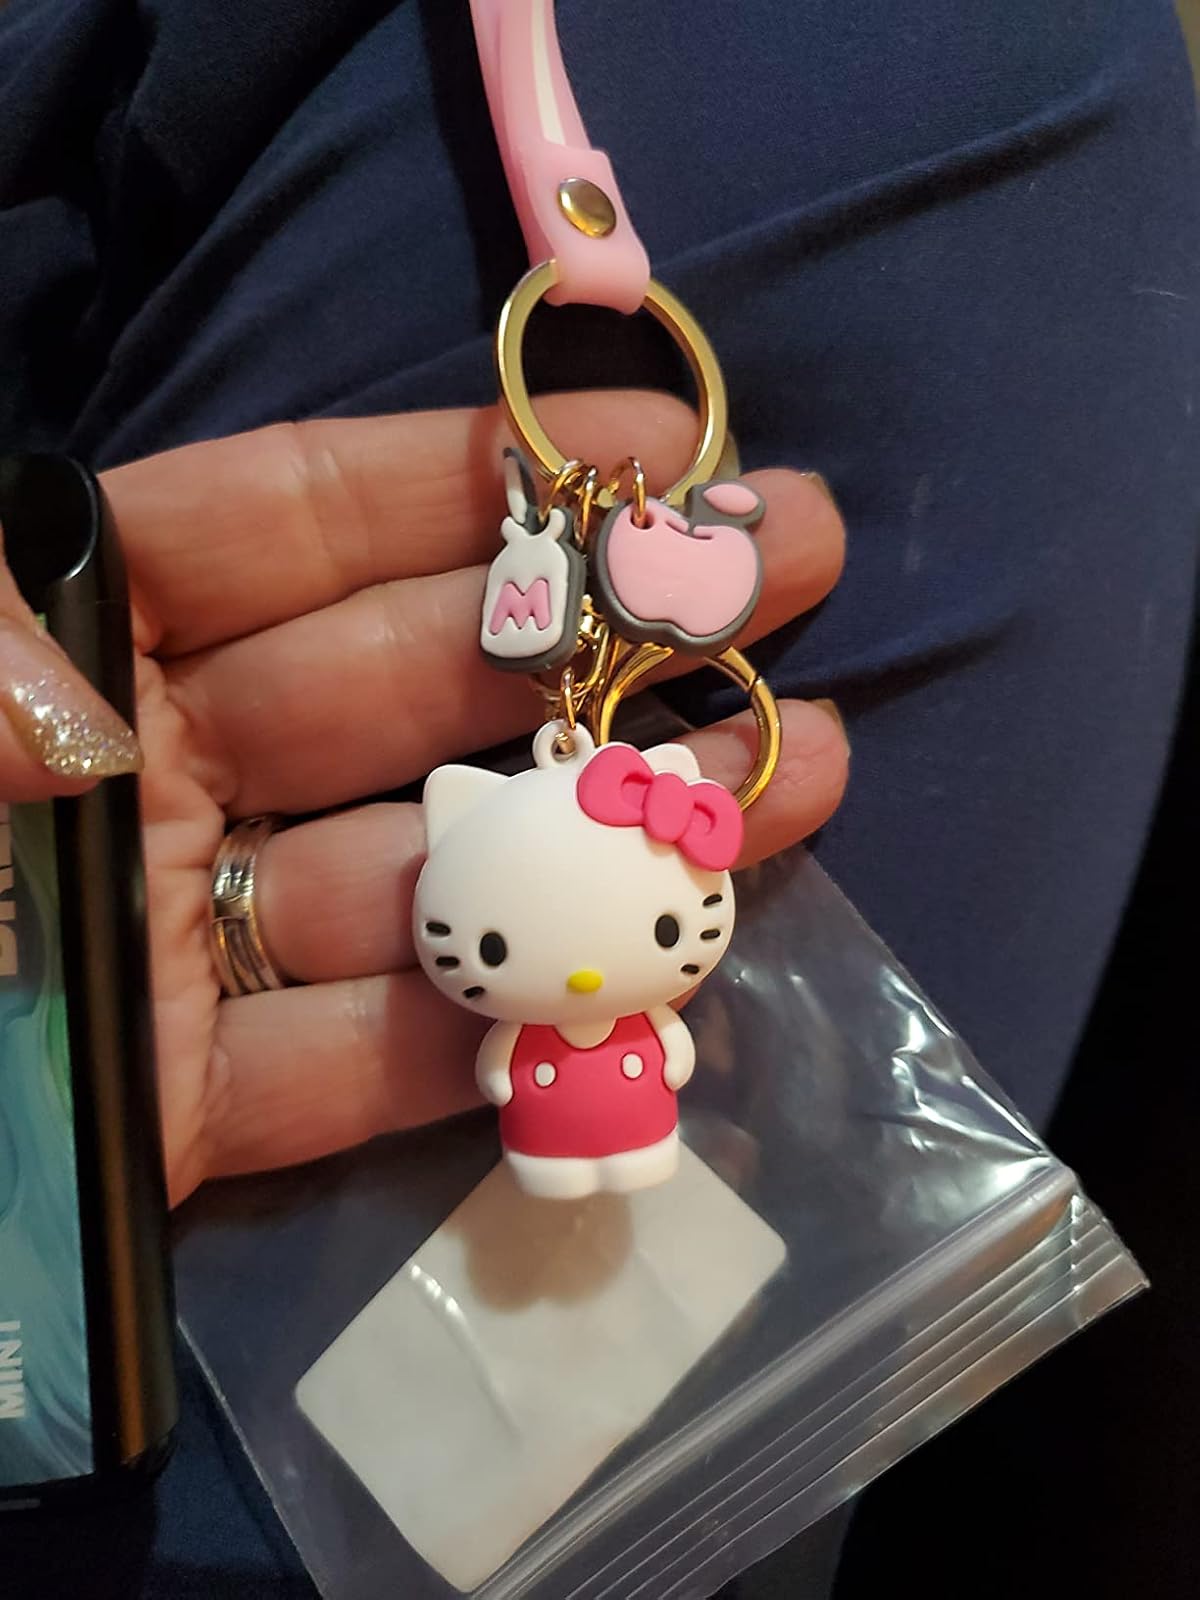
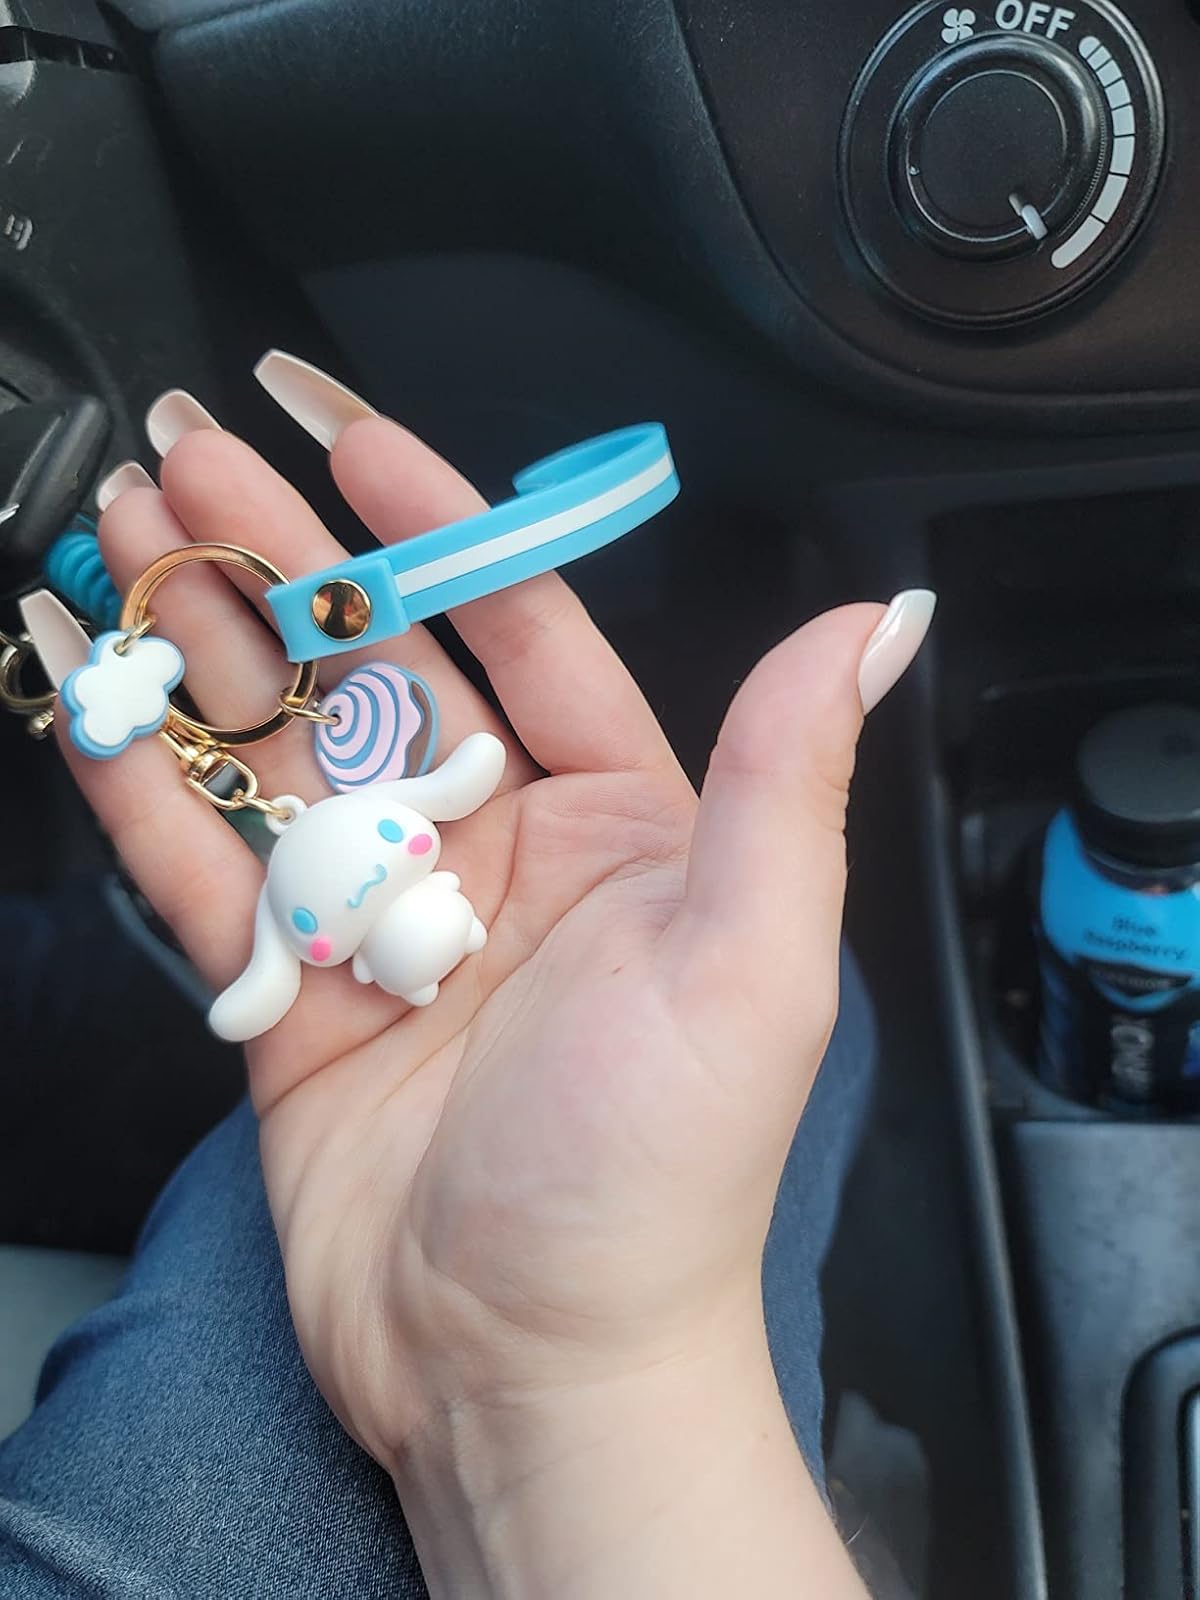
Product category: accessories_keychain
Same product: no